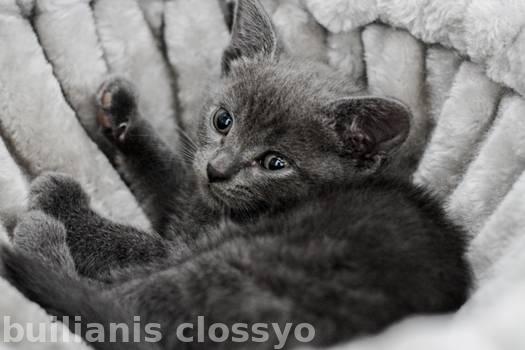
Label: Watermark